Eoredlichia

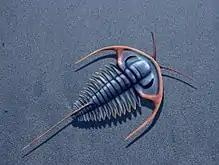
Restoration of "Eoredlichia intermedia"

Like most early trilobites, "Eoredlichia" was very flat, was thinly calcified and had sickle-shaped eye ridges. Like all other Redlichiina it had opisthoparian sutures, and a small tailshield or pygidium. The headshield or (cephalon) is about twice as wide as long (along the midline), spindle-shaped, bluntly pointed at the base of the genal spines, and straight where it connects with the thorax. The central area of the cephalon, that is called glabella, is tapering forward and has three crossing furrows. The genal spines grow from the cephalon at about mid-length outwards and backwards at an angle of about 30° at base, gradually bending till parallel to the midline at its tip approximately perpendicular to where thorax and pygidium meet. The thorax has fifteen segments, with number 9 (counted from the front) carrying a spine approximately as long as the entire main body.